Mangat Ram Pasla

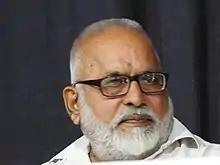
Mangat Ram Pasla

Mangat Ram Pasla is an Indian politician. He was a Central Committee member of the Communist Party of India (Marxist), but was expelled from the party in December 2001. He had previously been the Secretary of the Punjab State Committee of the party. Pasla was one of the most prominent leaders of CPI(M) in Doaba belt. He was also the General Secretary of the Punjab unit of the Centre of Indian Trade Unions.